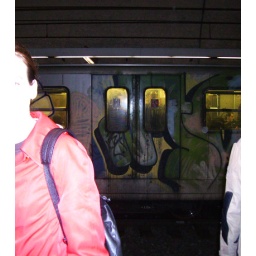
I was amused. The walls of the subway in Rome were clean, but the cars were covered in graffiti. Ha!